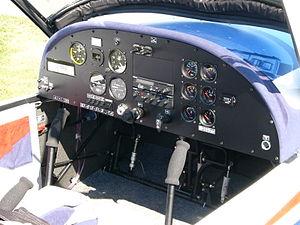
Le SportStar appartient à la famille des avions de sport légers, c'est un biplace fabriqué par Evektor-Aerotechnik en République tchèque.